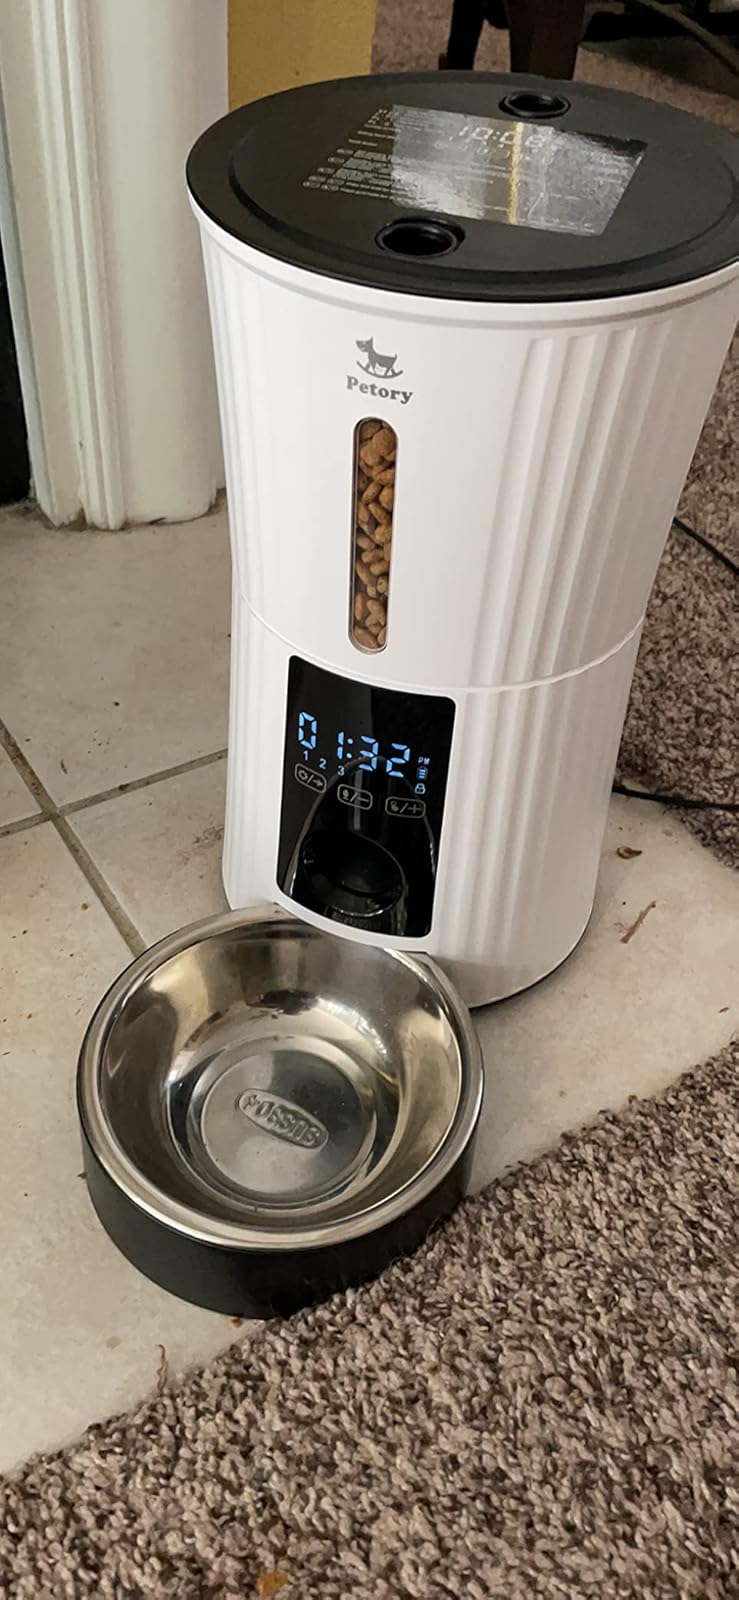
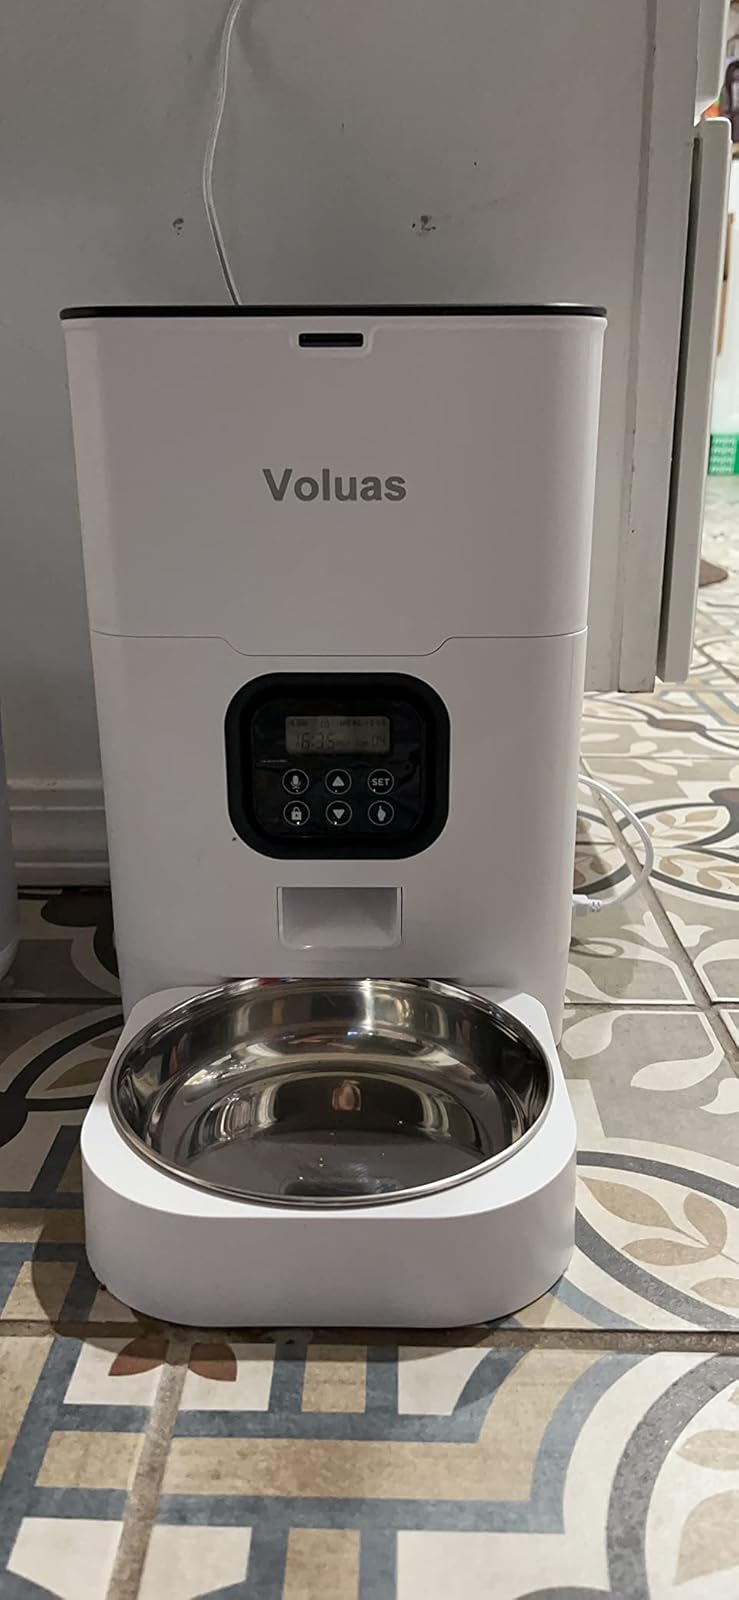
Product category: items_feeder
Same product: no